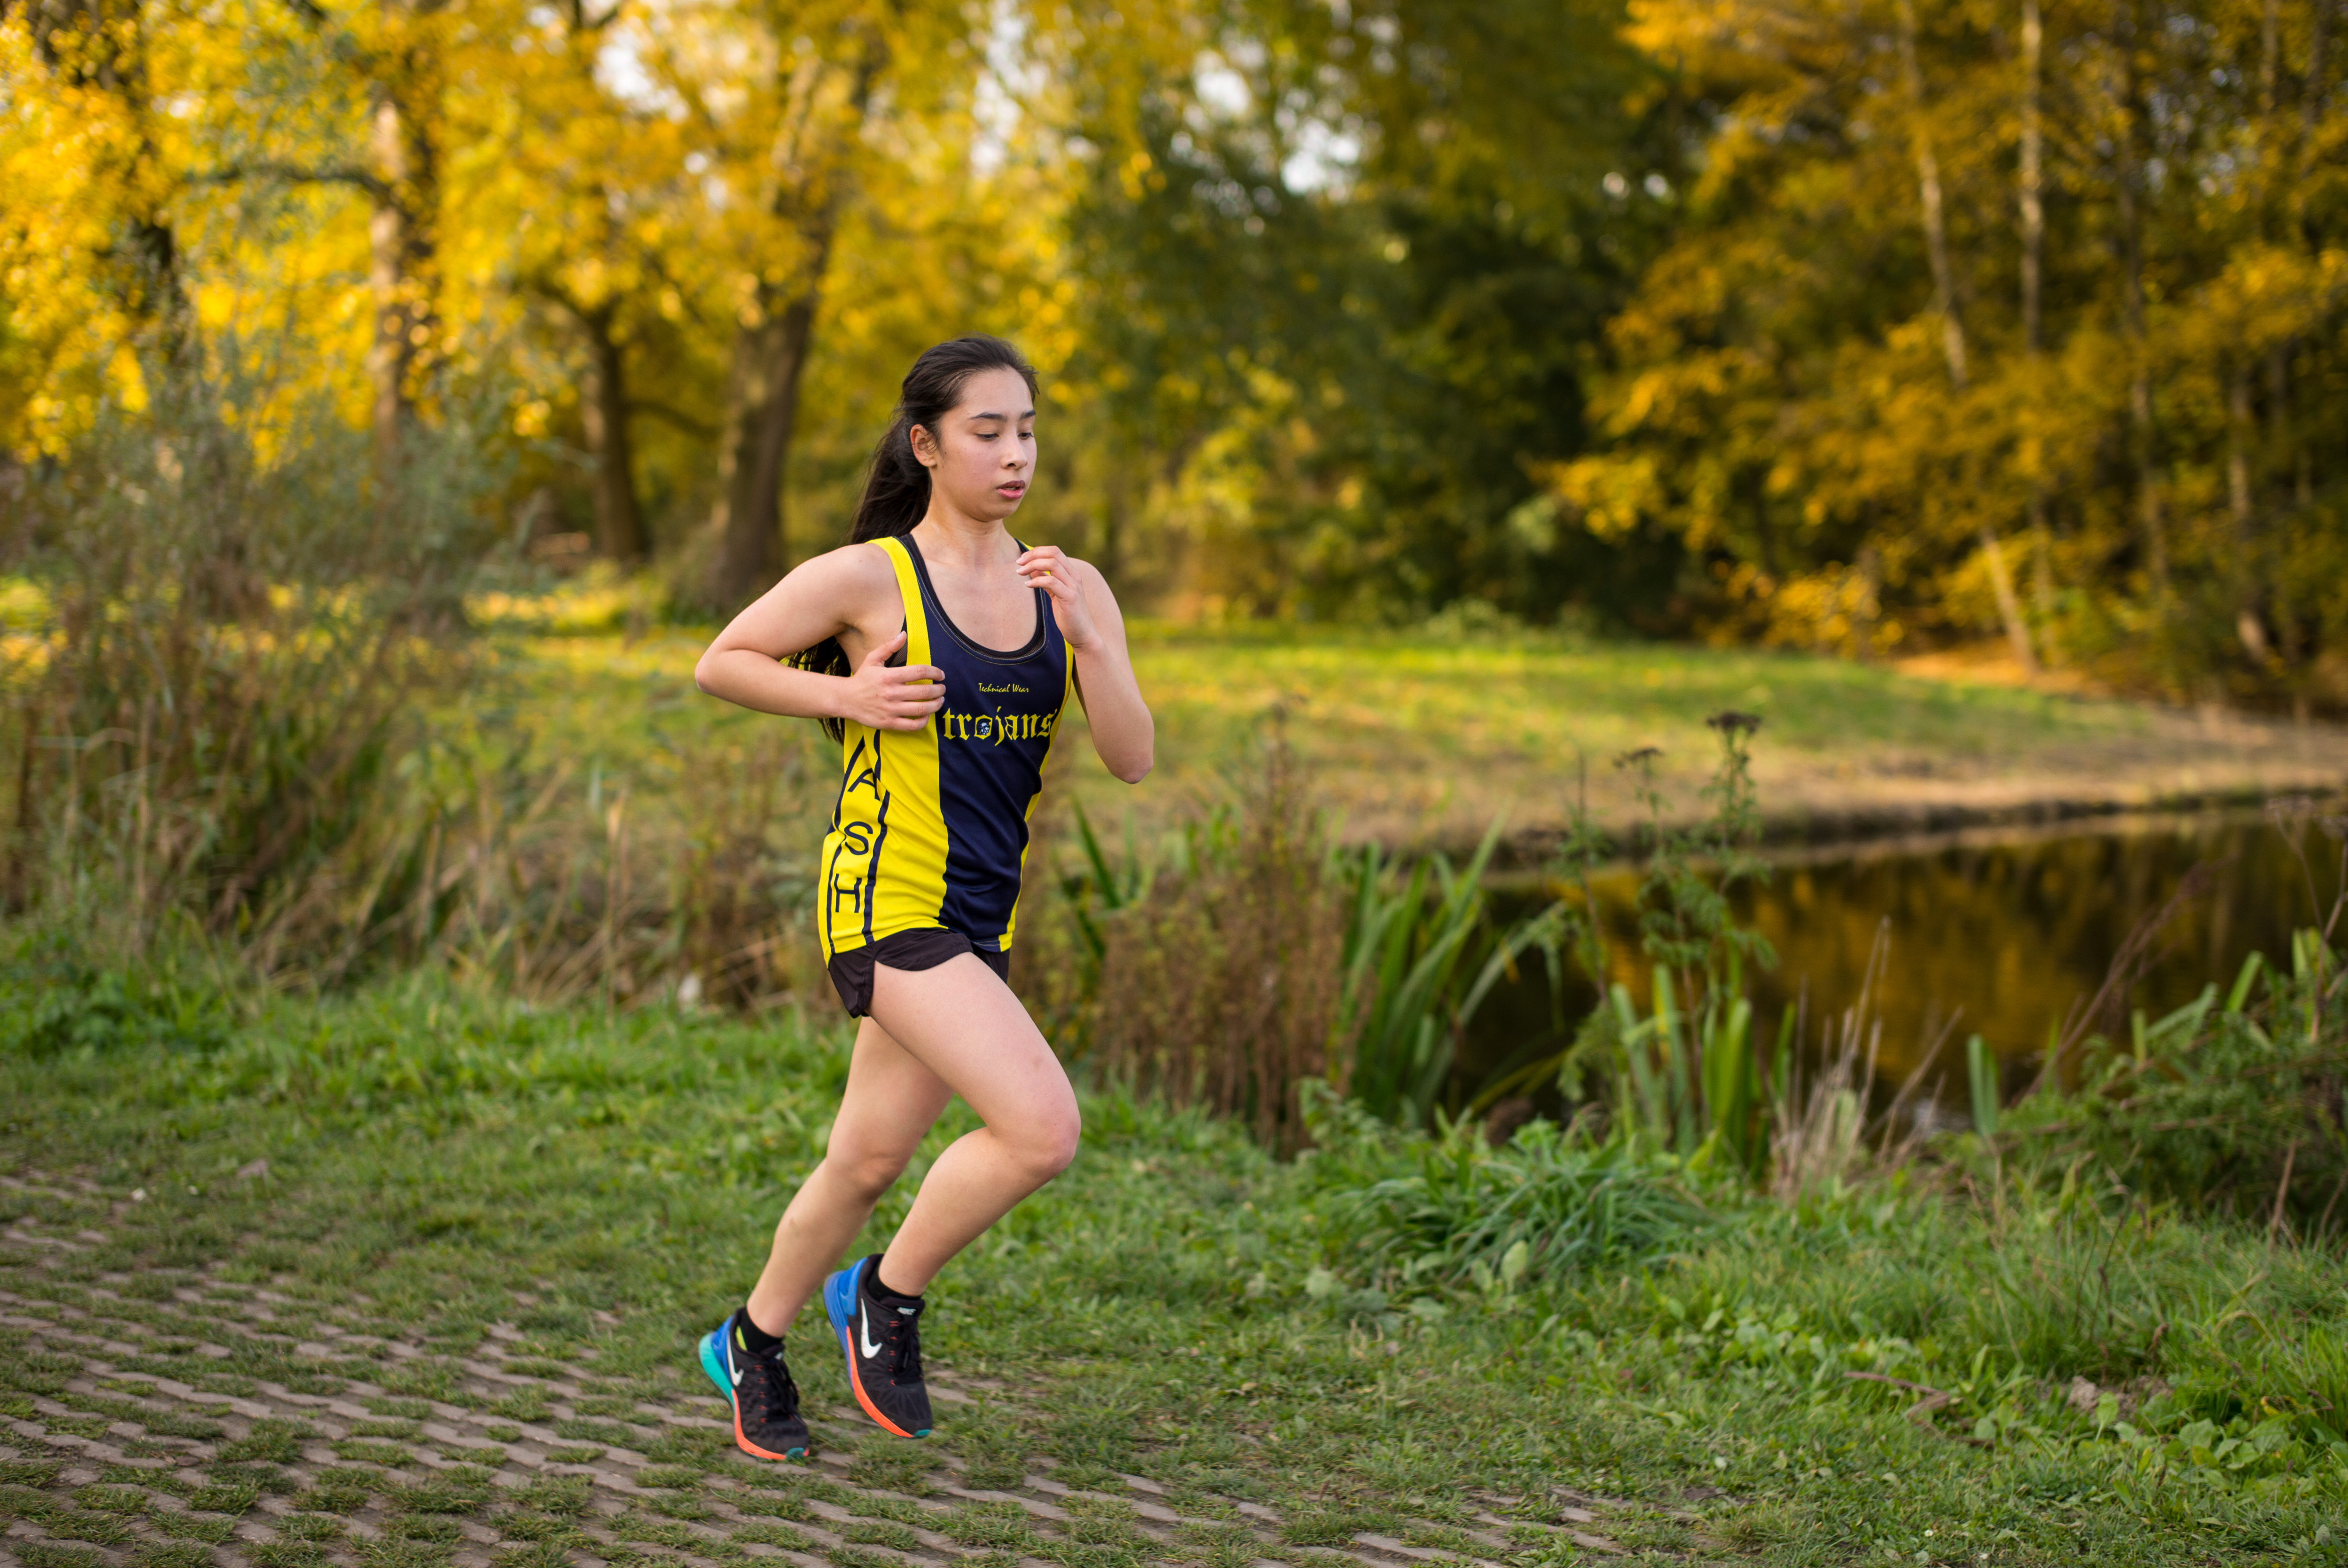
person, meadow, running, country, recreation, europe, high, park, jogging, cross, ash, race, competition, woods, holland, hague, amsterdam, netherlands, international, girls, m, team, sports, dutch, boys, 50, school, runners, endurance, junior, leica, 240, summilux, varsity, meet, bos, isa, amsterdamse, physical exercise, outdoor recreation, human action, endurance sports, ultramarathon, cross country running